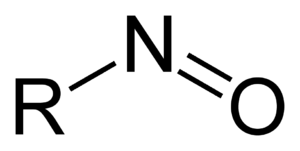
La nitrosylation est la liaison covalente de monoxyde d'azote sur une molécule, généralement organique, pour former un composé nitroso. On l'obtient in vitro par exposition à l'acide nitreux HNO₂ ou à un équivalent efficace, par exemple une solution de nitrite de sodium NaNO₂ et d'acide chlorhydrique HCl.
Le groupe chimique −NO est appelé nitrosyle. Ce groupement possède un atome d'azote trivalent triangulaire avec un doublet libre dans le plan et non délocalisé.